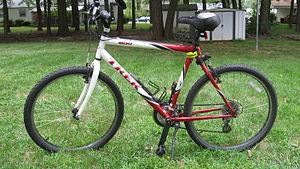
Le cadre de bicyclette est l'élément assurant la liaison entre les principaux éléments du deux-roues.